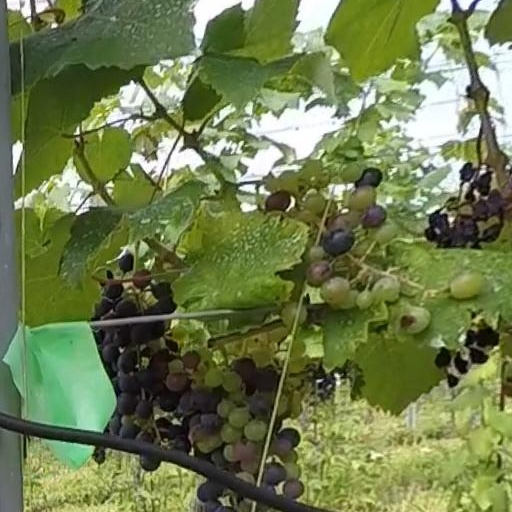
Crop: grape